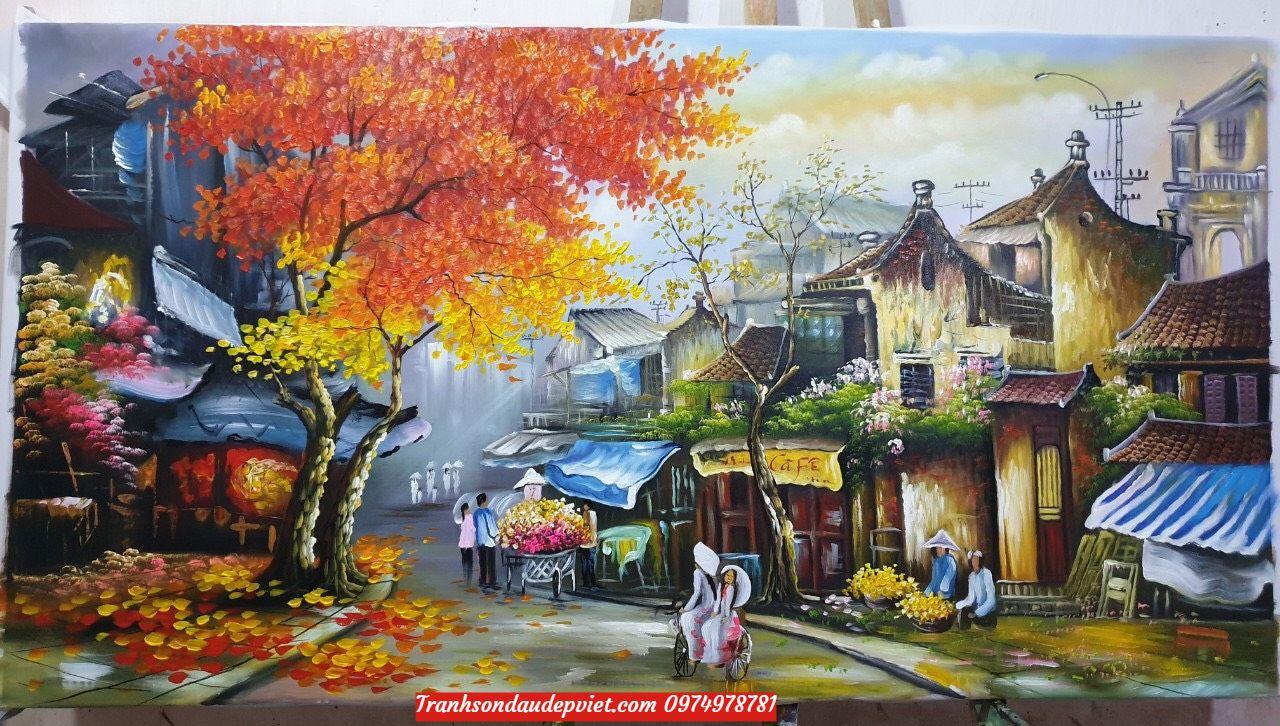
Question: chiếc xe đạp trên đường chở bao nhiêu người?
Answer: chiếc xe đạp chở hai người